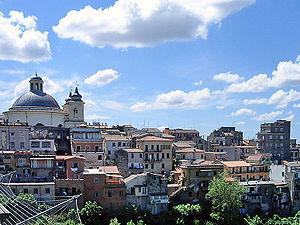
Ariccia est une commune italienne d'environ 18 600 habitants, située dans la ville métropolitaine de Rome Capitale, dans la région Latium, en Italie centrale.